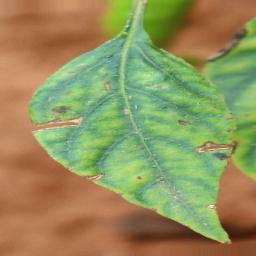
Label: nutritional